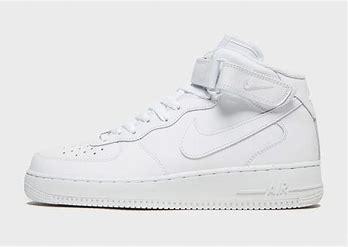
Brand: Nike
Model: 1 Mid